Maniktala

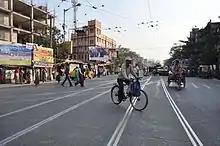
Acharya Prafulla Chandra Road in Maniktala

The Maratha Ditch was dug in 1742 and it was partly filled up in 1799 to create the Circular Road (now Acharya Prafulla Chandra Road).